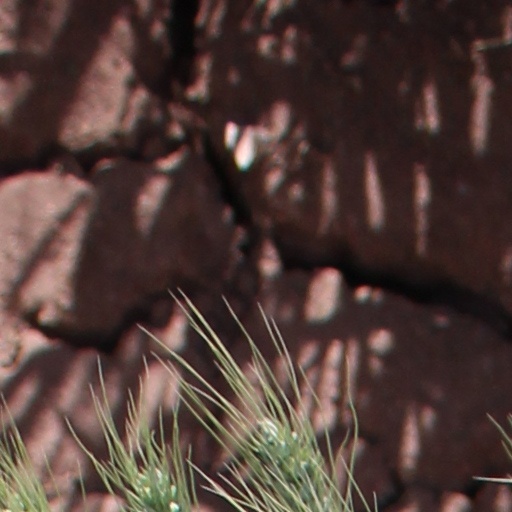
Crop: wheat